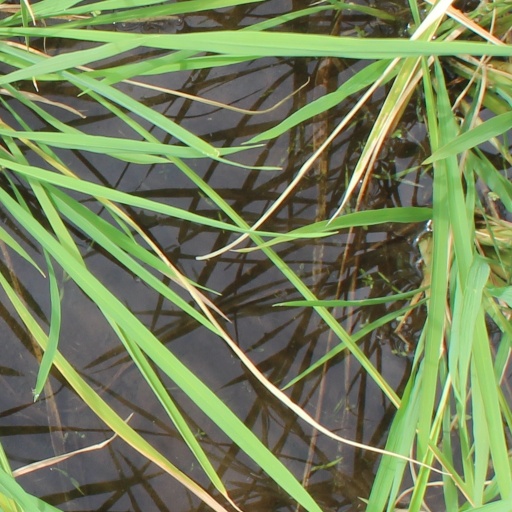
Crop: rice